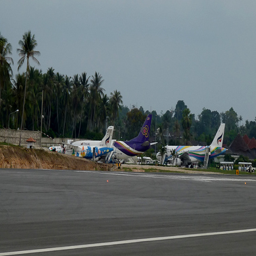
A row of jet airliners parked next to a runway.
A group of large passenger jets sitting on top of an airport runway.
some jumbo planes sits parked next to each other
Multiple planes parked together near a runway at an airport.
Airplanes parked on a runway surrounded by palm trees.